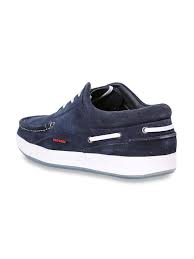
Label: Boat